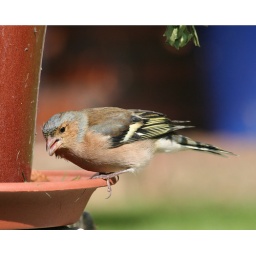
Chaffinch, ignoring the clean water in the bird bath and drinking from a garden pot instead